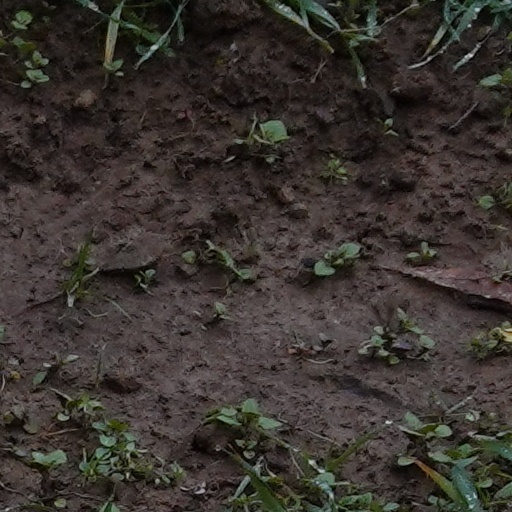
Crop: wheat